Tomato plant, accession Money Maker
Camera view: tilt-top (135 deg); turntable rotation: 60 degrees
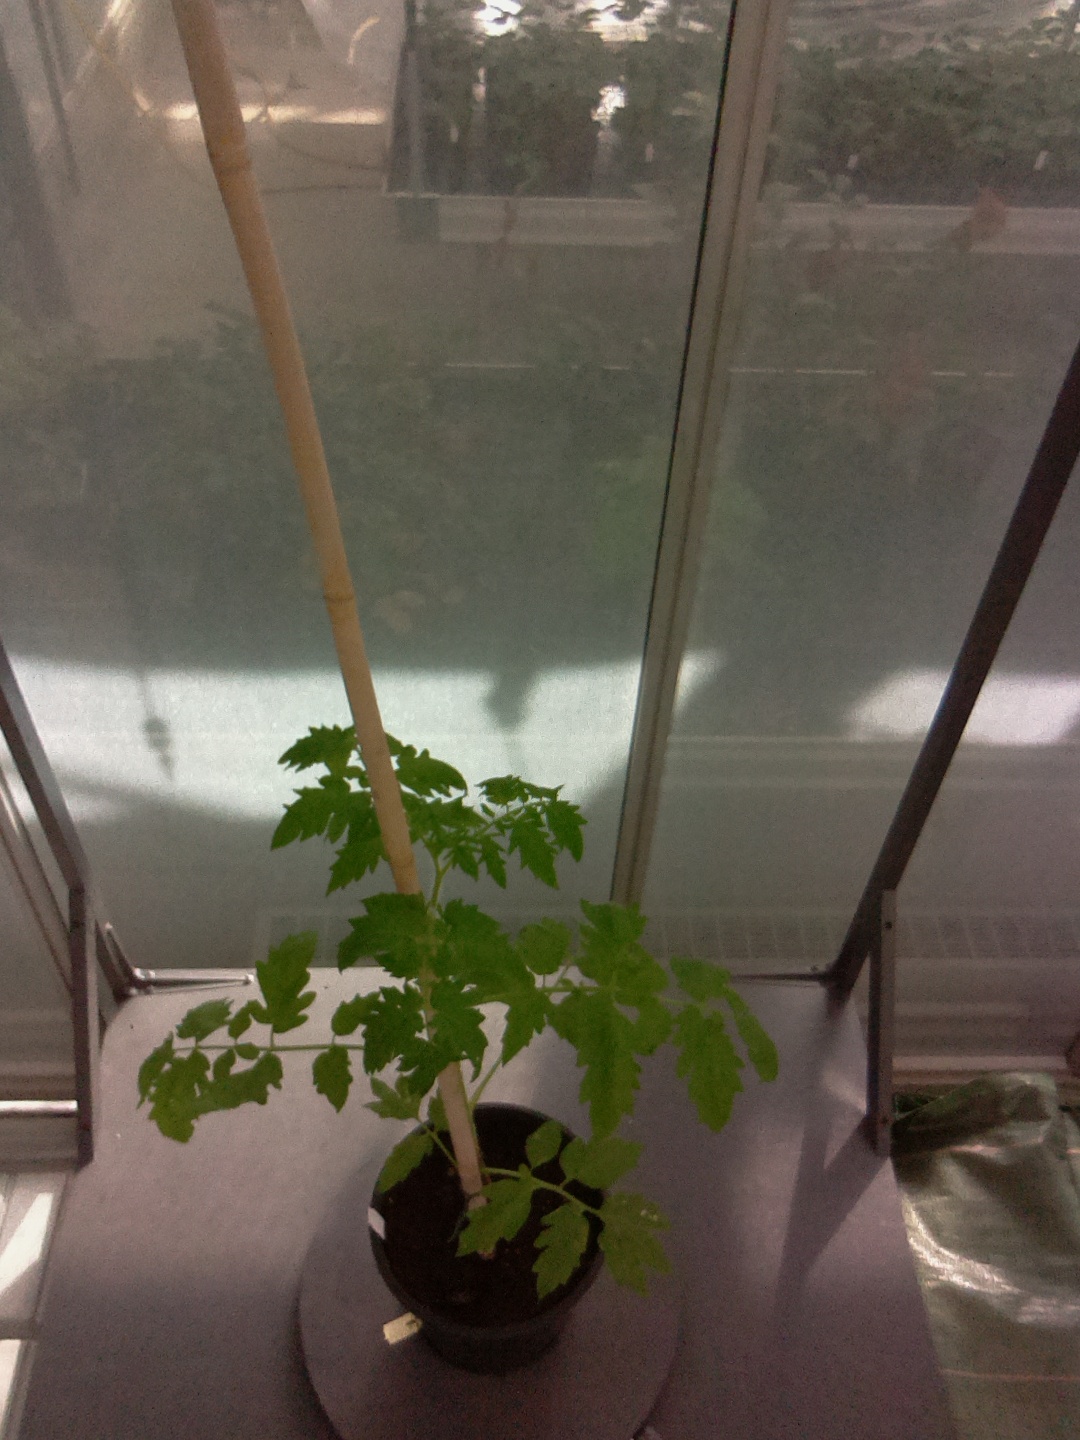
BBCH growth stage 14: 8 of true leaves visible